List of Major League Baseball career putouts leaders

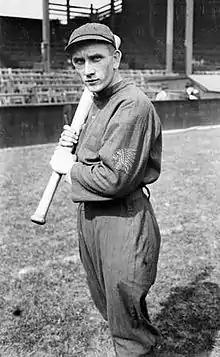
Rabbit Maranville, the all-time leader in putouts by a shortstop.

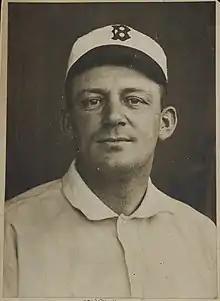
Bill Dahlen held the major league record for 22 years.

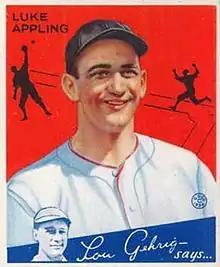
Luke Appling held the American League record for 25 years.

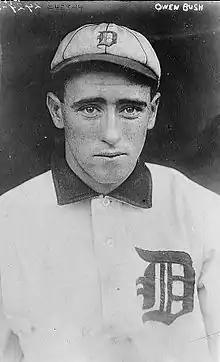
Donie Bush held the American League record for 30 years; his 425 putouts in 1914 are the most by any shortstop since 1900.

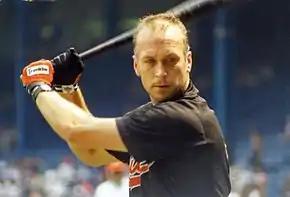
Cal Ripken Jr. led the American League in putouts a record six times.

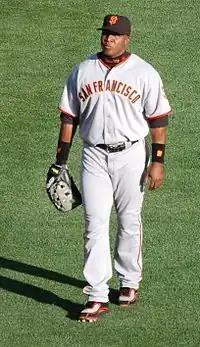
Barry Bonds, the all-time leader in putouts by a left fielder.

Shortstop, abbreviated SS, is a baseball or softball fielding position in the infield, commonly stationed between second and third base, which is considered to be among the most demanding defensive positions. The position is mostly filled by defensive specialists, so shortstops are generally relatively poor batters who typically hit lower in the batting order. In the numbering system used to record defensive plays, the shortstop is assigned the number 6.